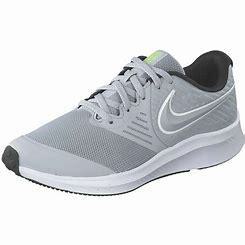
Brand: Nike
Model: Star Runner 2